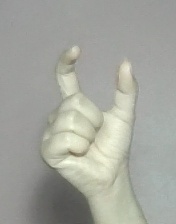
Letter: nun